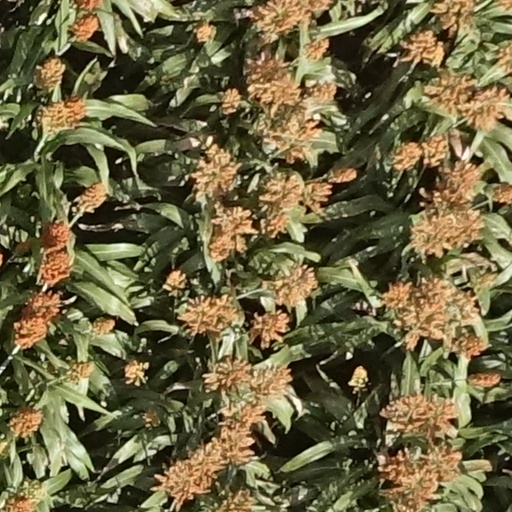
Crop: sorghum